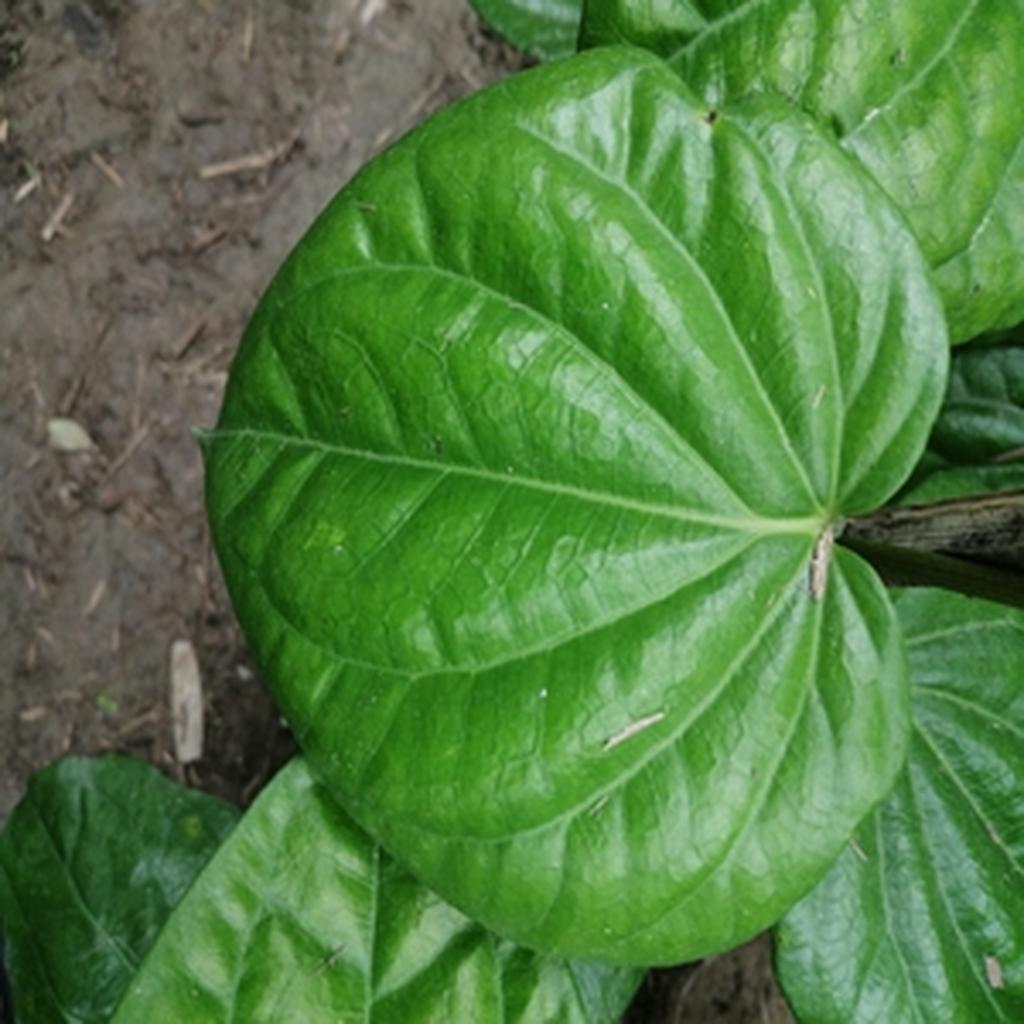
Label: Healthy_Leaf